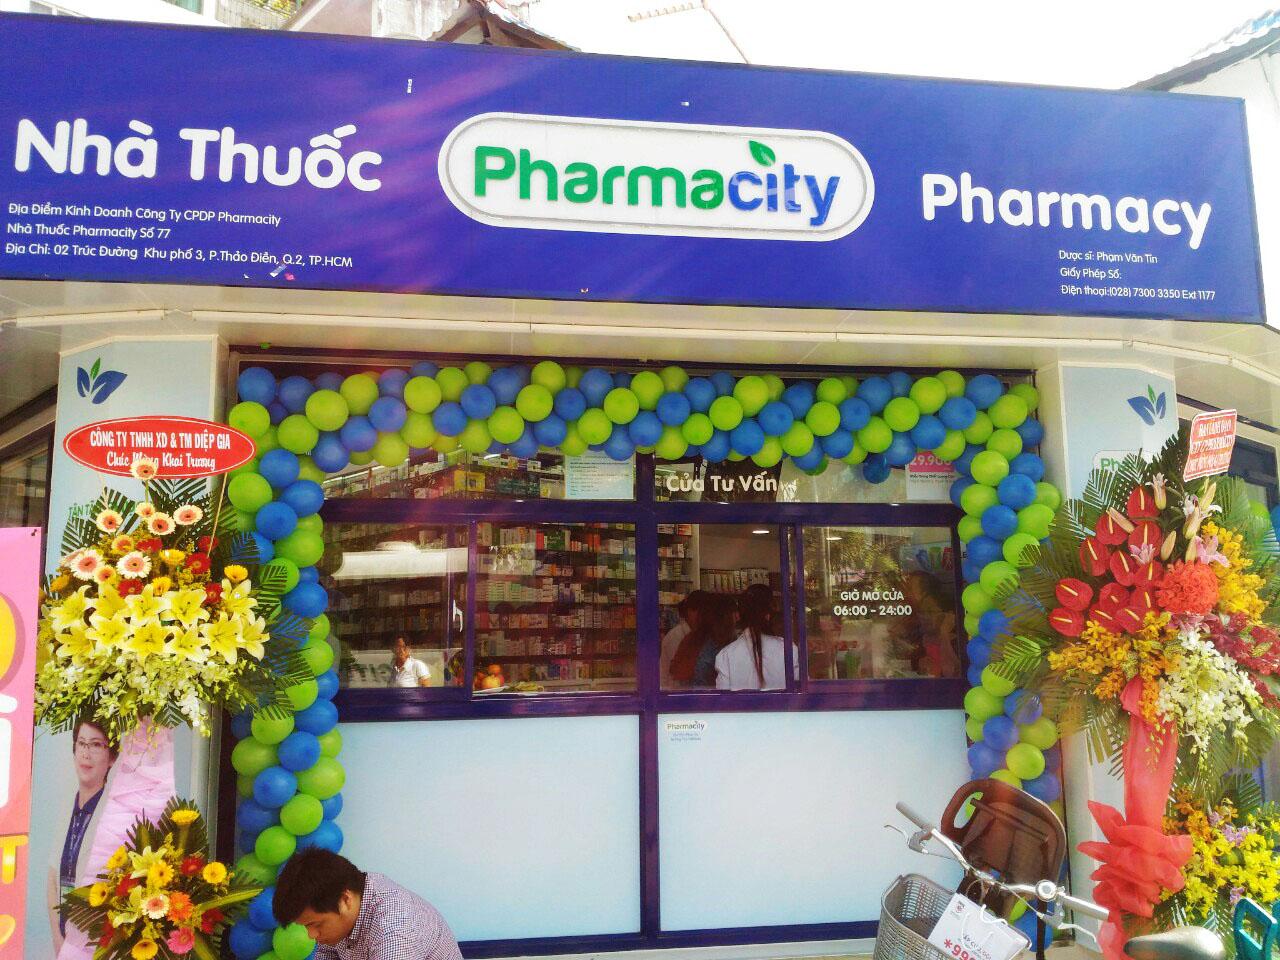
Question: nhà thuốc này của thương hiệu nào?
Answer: nhà thuốc này của thương hiệu pharmacity